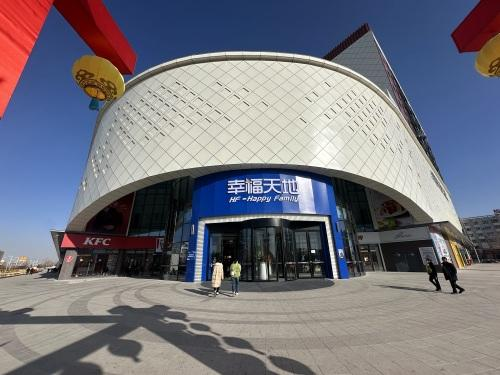
地标名称：领尚幸福天地
所在城市：巴音郭楞蒙古自治州·库尔勒市